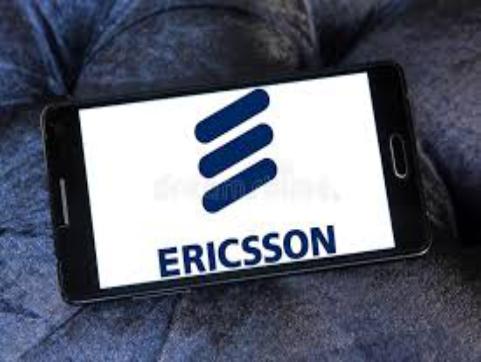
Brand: Ericsson
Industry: Electronic